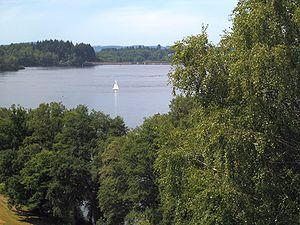
Le parc naturel régional de Millevaches en Limousin est un parc naturel régional français créé en 2004, situé à cheval sur trois départements de la région Nouvelle-Aquitaine. Il est, dans l'ordre chronologique, le deuxième parc naturel du territoire régional limousin ; le premier, celui du Périgord-Limousin, date de 1998. Il est l'un des quatre PNR de la nouvelle grande région. Il est présidé depuis 2016 par Philippe Connan, conseiller municipal de Saint-Sulpice-les-Bois, qui succède à l'ancien conseiller régional de Corrèze Christian Audouin.
Le barrage de Vassivière est un barrage français situé en région Nouvelle-Aquitaine, dans le département de la Creuse sur la commune de Royère-de-Vassivière. Il barre le cours de la Maulde.